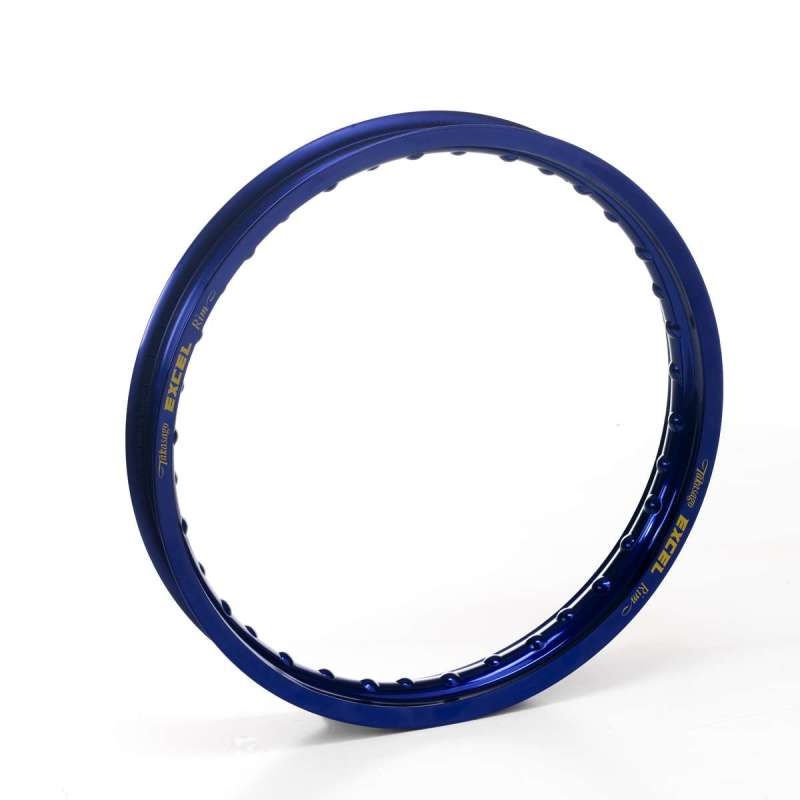
Excel Takasago Rims 19x2.15 36H - Blue
Excel Takasago rims are the number one selling motorcycle rim in the world for a reason, they will not let you down. Where most rims fail, these are engineered to perform and survive the harsh environment of competition. Built from Excel's exclusive 7000 Series aluminum alloy with higher yield strength, plus their know-how in extrusion design, complex multi-step forming, advanced robotics welding, and hard anodizing.
Brand: Excel
Category: Vehicles & Parts > Vehicle Parts & Accessories > Motor Vehicle Parts > Motor Vehicle Wheel Systems > Motor Vehicle Rims & Wheels > Motorcycle Rims & Wheels